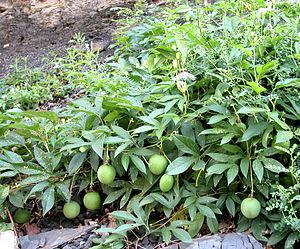
La flore en Colombie se caractérise par une biodiversité importante, avec le taux le plus élevé d'espèces par unité de surface à travers le monde. Plus de 130 000 espèces ont été signalées sur le territoire colombien.
La passiflore officinale, liane de grenade ou encore maypop est une plante grimpante de la famille des passiflores originaire du sud-est des États-Unis et du Mexique.